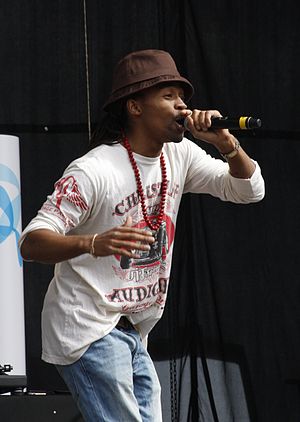
Tshawe Baqwa
Tshawa Baqwa på Scenen på Fornebu, maj 2010.
Tshawe Baqwa, også kendt under artistnavnet «Kapricon», er en norsk musiker og programleder. Han er, sammen med Yosef Wolde-Mariam, medlem af hiphop- og rap-gruppen Madcon, som har haft stor sucsess i Europa. Han blev født i Tyskland af sydafrikanske forældre. Han vandt den tredje sæson af Skal vi danse. Tshawe fik færre point af dommerne end den anden finalist, Mona Grudt, men fik flest stemmer af publikum.